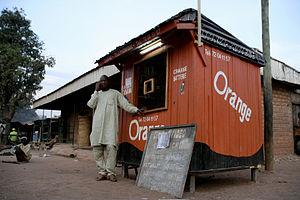
Un service bancaire mobile, parfois simplifié en banque mobile ou banque sans fil, correspond aux services financiers accessibles depuis un téléphone portable ou un autre appareil portable connecté à la toile.
Orange Centrafrique commence ses activités de téléphonie mobile le 6 décembre 2007 et devient ainsi le quatrième opérateur de réseau mobile du pays. C'est un fournisseur d'accès Internet sans fil, utilisant la technologie WiMAX et offre un service 3G+ en mars 2013.